K. P. Sharma Oli

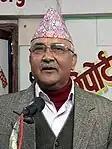
Oli in 2011

After CPN (Marxist–Leninist) merged with CPN (Marxist) to form the CPN (Unified Marxist–Leninist) in 1991, Oli became a founding central committee member of the new party. Later that year he became the founding chairman of the Democratic National Youth Federation. In 1992, he was elected as a standing committee member of the party and was appointed as the chief of the party's publicity department. In the 1991 election, Oli was elected from Jhapa 6. Oli supported party general secretary Madan Bhandari's proposal of People's Multiparty Democracy as the party line in the fifth party congress in 1993. After Bhandari's death on 16 May 1993, a commission to conduct an investigation was made by prime minister Girija Prasad Koirala under the leadership of former supreme court justice Prachanda Raj Anil. The UML labeled the party as pro-Congress and formed their own commission headed by Oli. The report by Oli claimed that the crash was an assassination, while the government commission claimed that the incident was an accident.